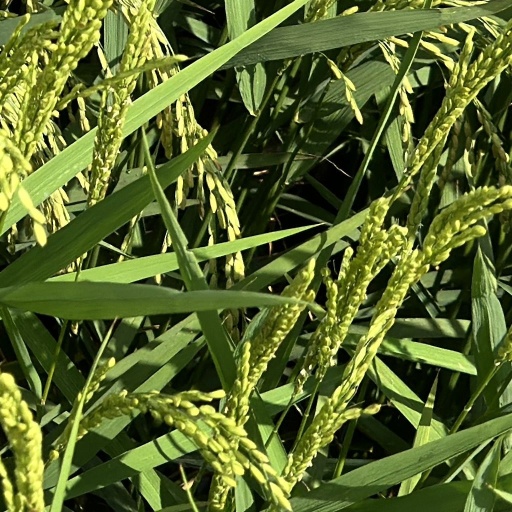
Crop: rice